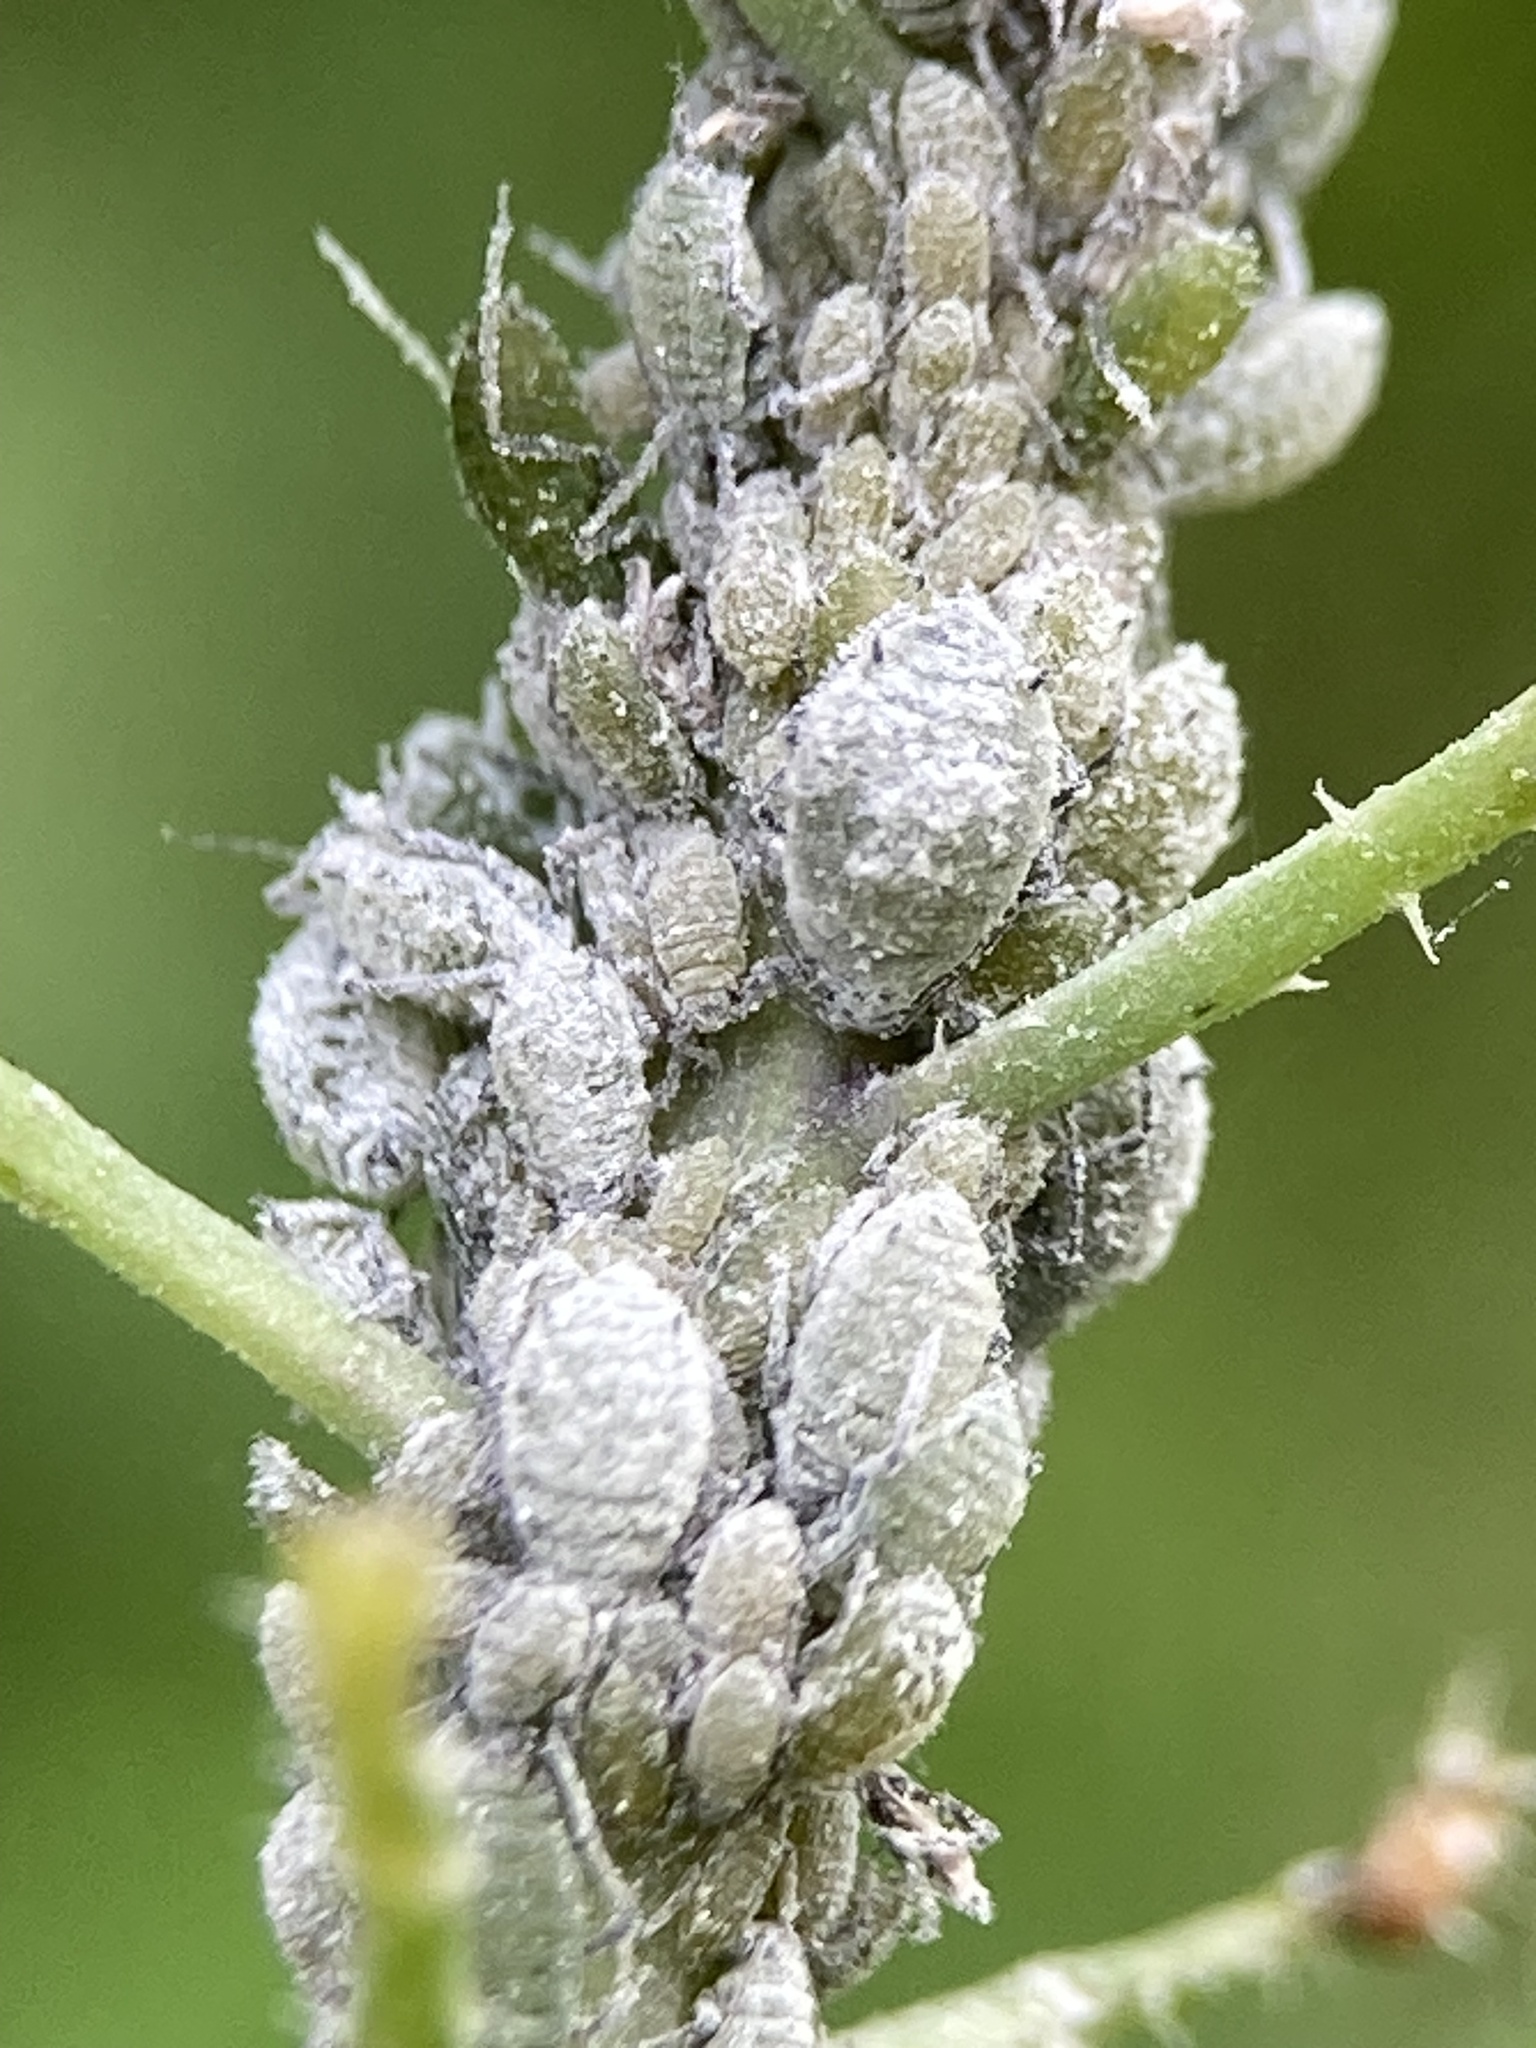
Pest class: cabbage_aphid